Unicenter (shopping)

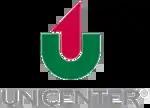
Logo

Unicenter is a major shopping and entertainment complex in Greater Buenos Aires, Argentina. It is located by the Panamerican Highway in Martínez, 17 mi (25 km) northwest of downtown Buenos Aires. It is just north of the Panamerican, on Calle Paraná.